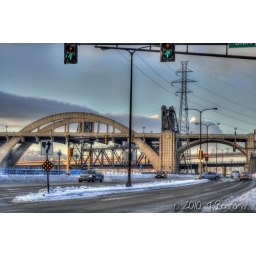
The river and Robert street bridge are in the background and it is cold out.